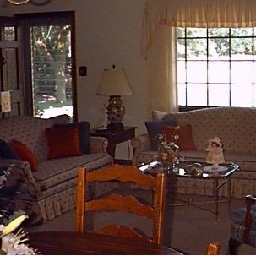
Room type: bedroom